Tsaritsyno Palace

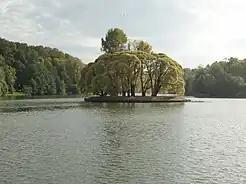
Tsaritsyno Pond - Bird Island

After becoming state property, Tsaritsyno was meant to generate income. At first, it was supposed to sell all the buildings for demolition for 82,000 rubles, but no buyer was found. At the same time, Moscow authorities decided to lease out part of the Tsaritsyno lands for dacha development. The idea was hampered by the lack of transport links with Moscow, but the situation changed in 1865 when the "Tsaritsyno" station of the newly built Kursk railway was opened (it was even renamed to Tsaritsyno-Dachnoye in 1904). The plans for dacha development mainly affected the territories located to the west of the palaces and the historical park but part of the palace estate was also given over to dachas. This part included the First and Third Cavalier Corps with the adjacent palace territories, as well as the fields with greenhouses and orchards from the east.